Sansui Electric

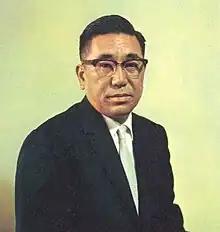
Founder of Sansui, Kosaku Kikuchi

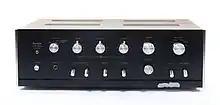
AU-666 amplifier 1970

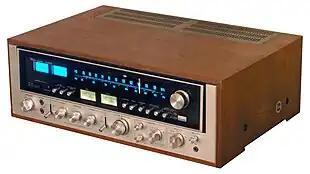
Sansui 9090DB Stereo Receiver (1975)

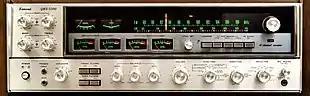
Sansui QRX-5500 Quadrophonic Receiver

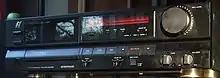
D-X301i Cassette Deck with last logo from 1987

The company was founded in Tokyo in 1947 by Kosaku Kikuchi, who had worked for a radio parts distributor in Tokyo before and during World War II. Due to the poor quality of radio parts Kikuchi had to deal with, he decided to start his private radio part manufacturer facility in December 1944 in Yoyogi, Tokyo. He chose transformers as his initial product line. Kikuchi's thought was "Even with higher prices, let's make the higher quality of products."